Agouza

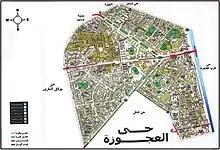
Agouza district map

Agouza is one of nine municipal districts that form Giza city, which is part of the Greater Cairo metropolis, on the western bank of the river Nile. It is situated between 6th October Bridge and 15 May Bridge and south of Imbaba. Most of it is colloquially known as Mohandessin, a 1950s planned community originally called Madinat al-Awqaf, sub-divided in to a number of profession-based housing cooperatives, one of which was for engineers ("mohandissin").